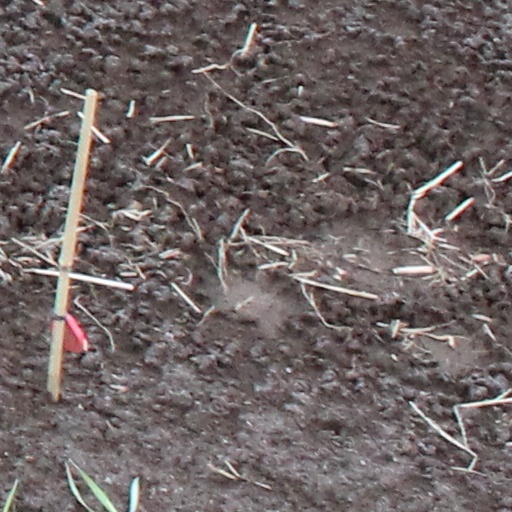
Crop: wheat